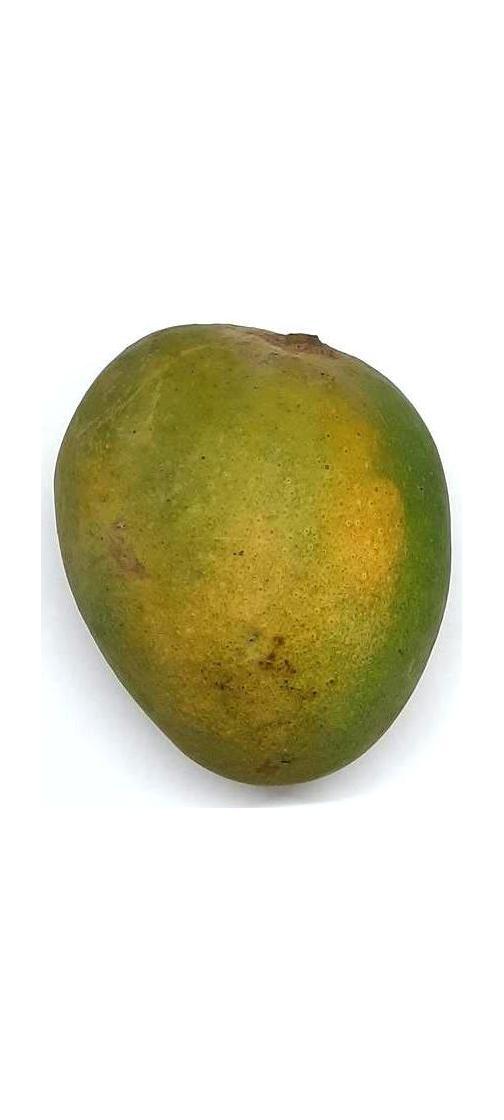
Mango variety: Himsagor